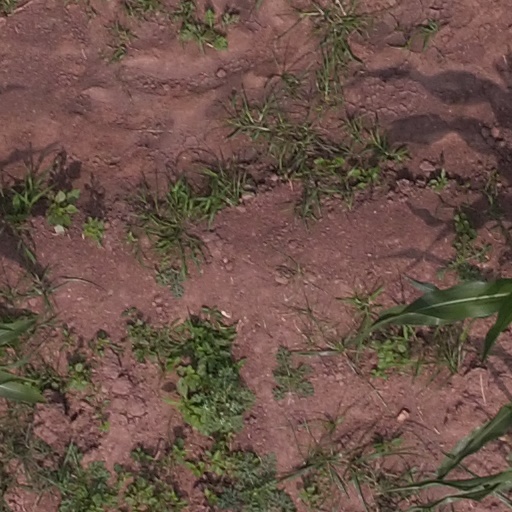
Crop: maize; corn